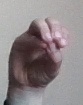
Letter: ha